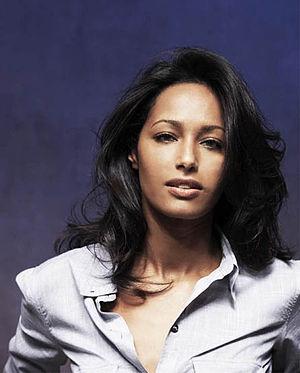
Rula Jebreal est une journaliste et écrivaine de nationalité israélienne naturalisée italienne et résidente aux Etats-Unis.